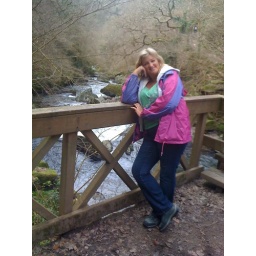
At a bridge over the lyn river